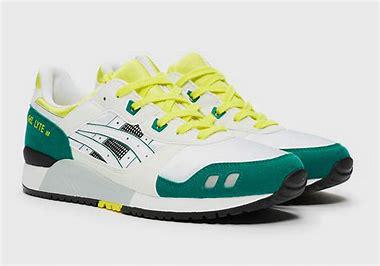
Brand: Asics
Model: 100